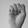
ASL letter: S